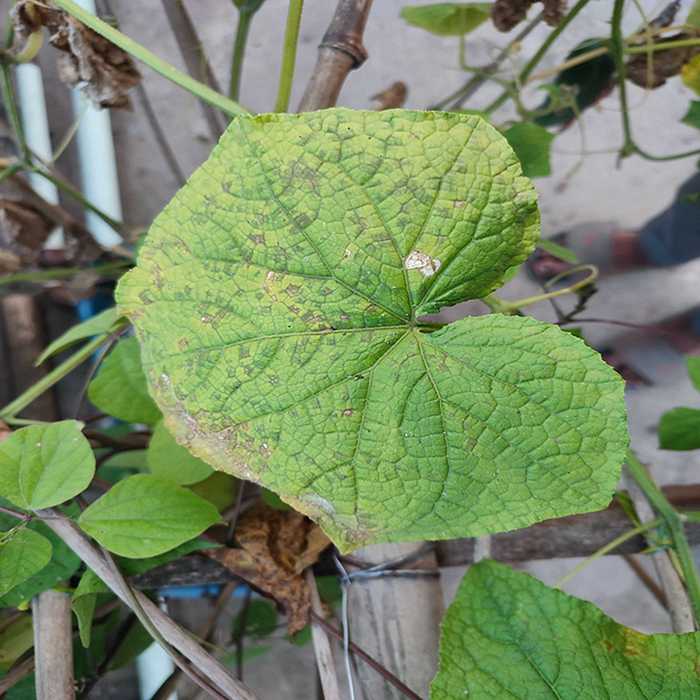
Plant: Cucumber
Label: Downy mildew